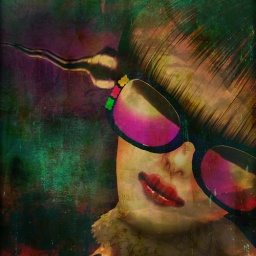
i love my gummy bear glasses by Moonbubble Gothly. the silver bullet sperm entering my head is by Hempy Weezles^^